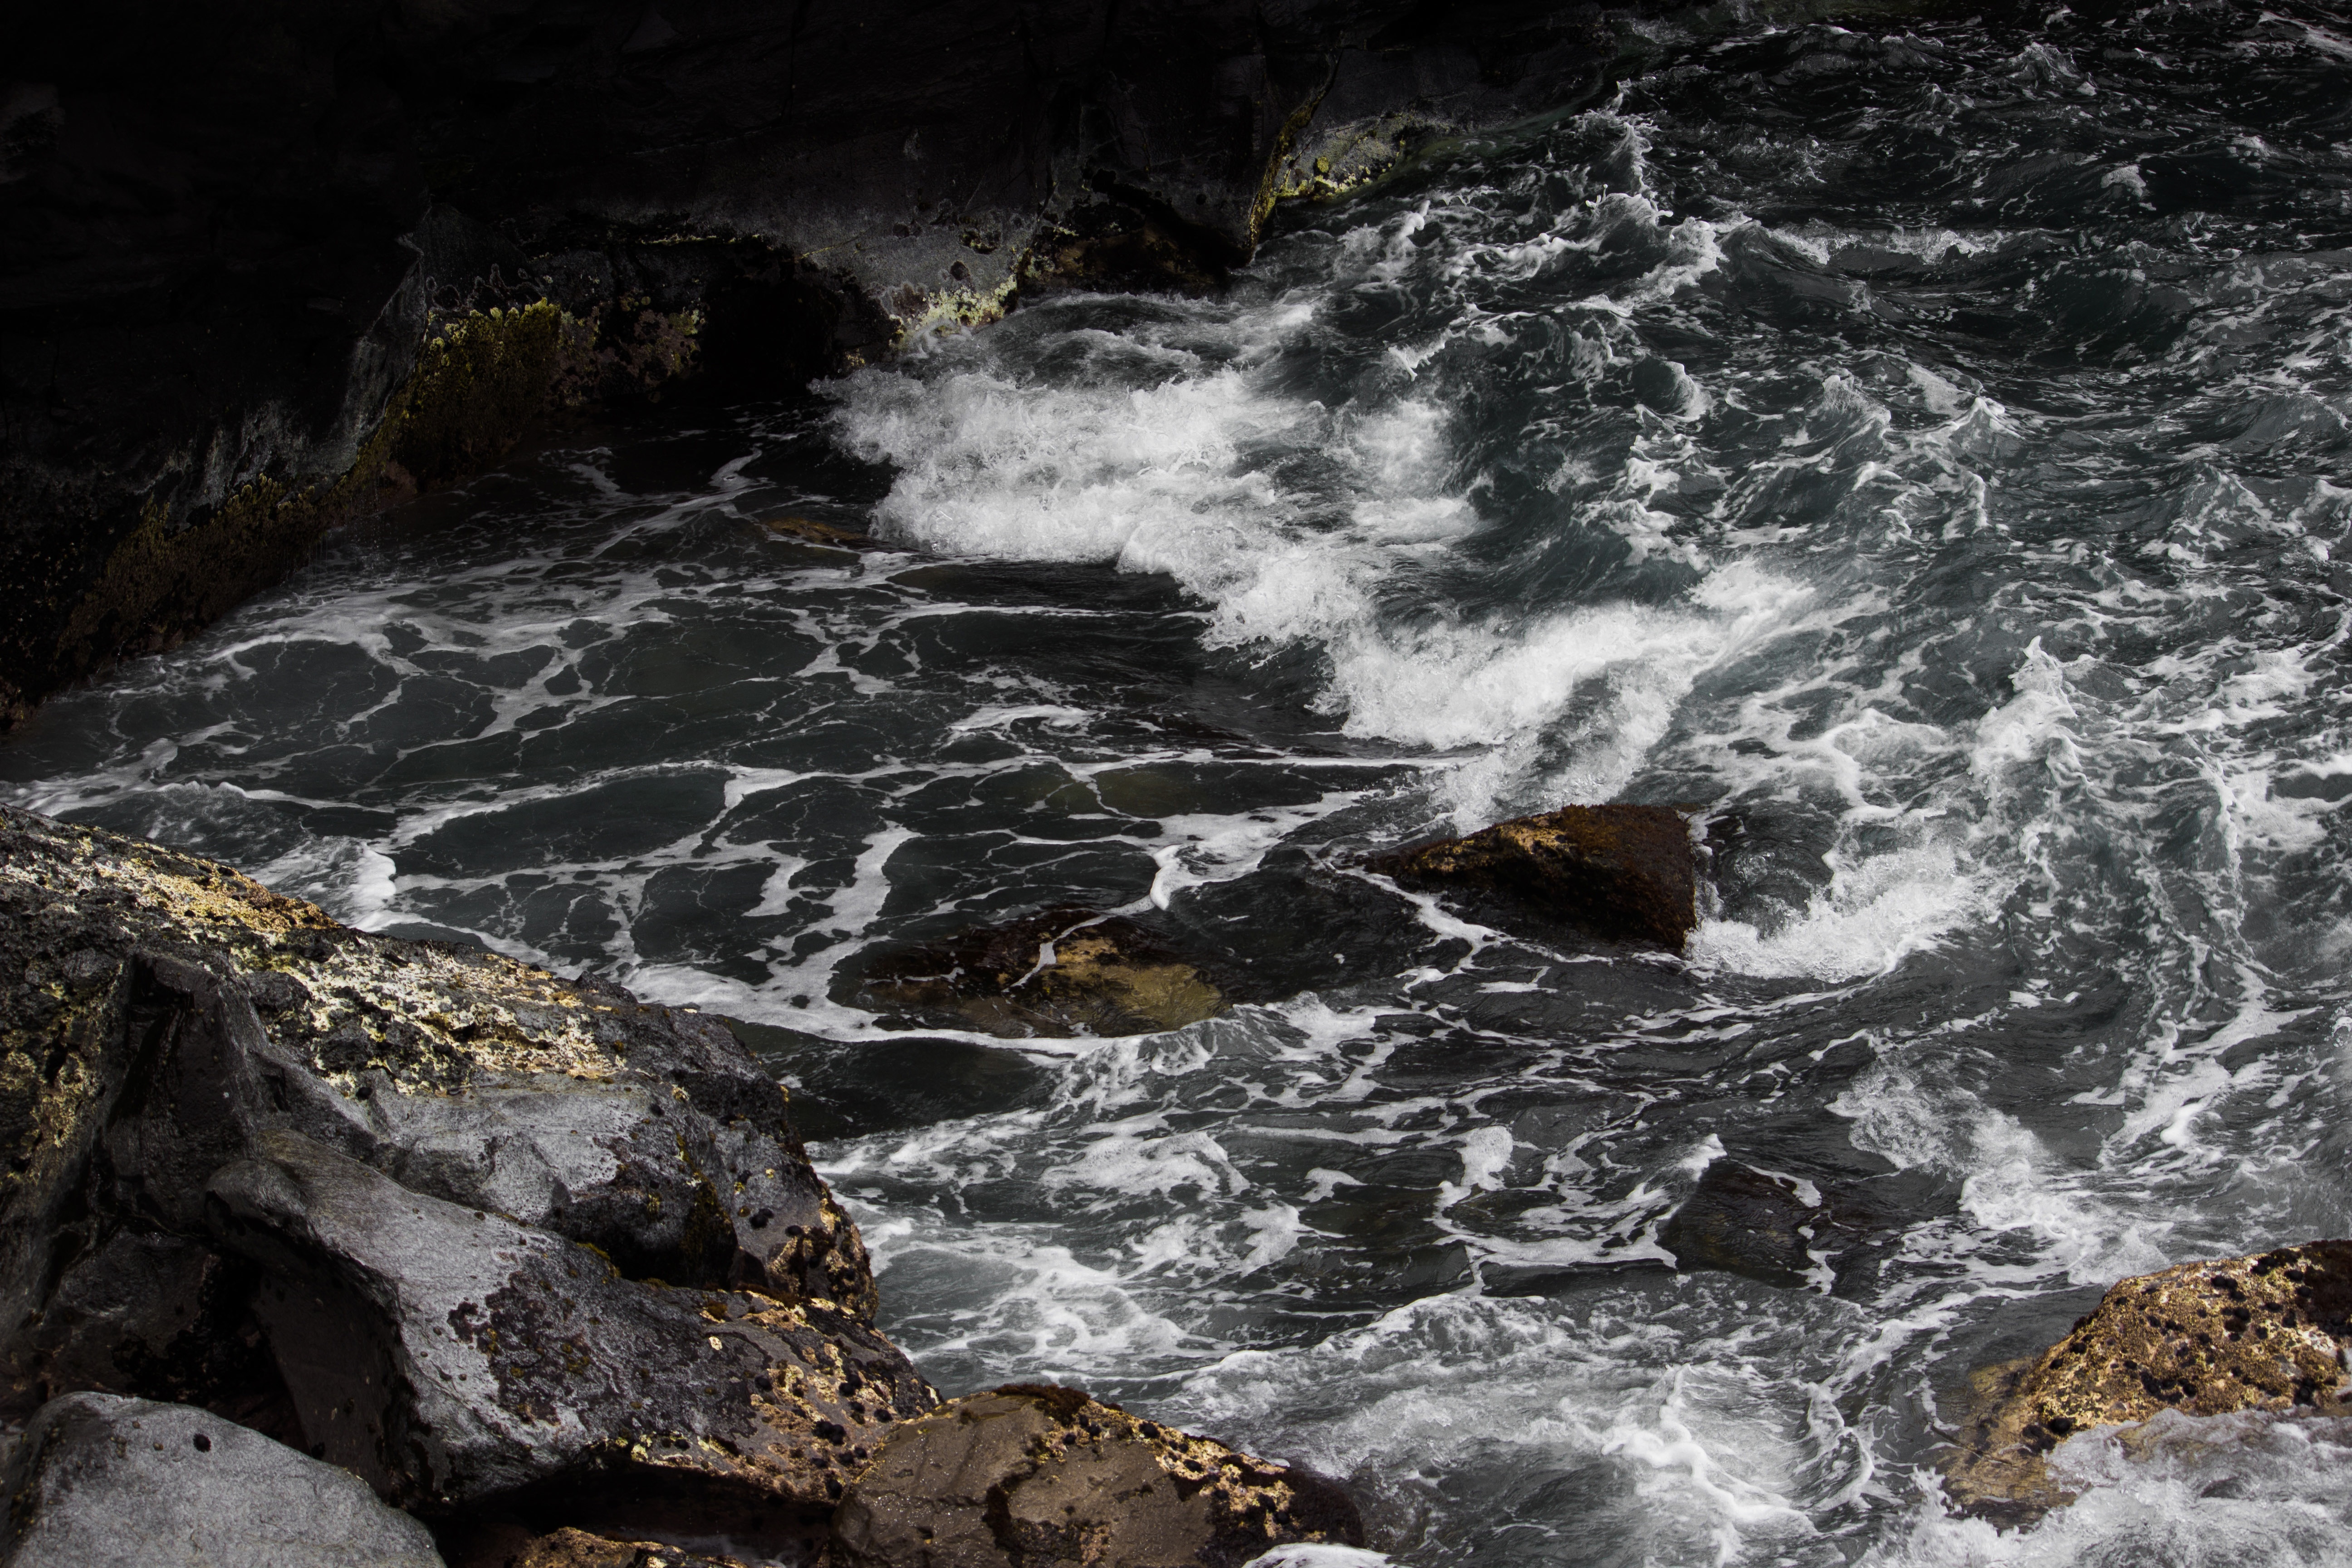
sea, coast, water, nature, rock, waterfall, wave, river, stream, rapid, body of water, water feature